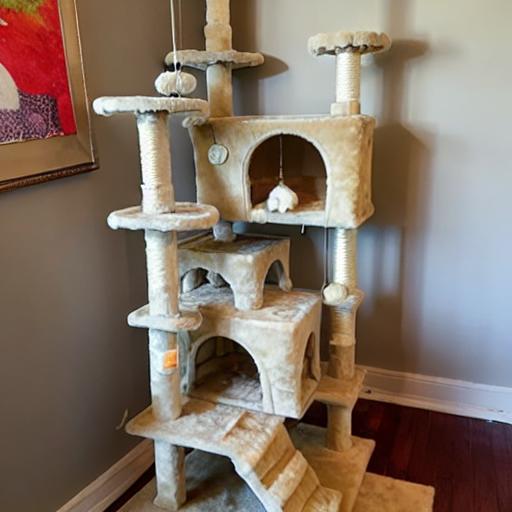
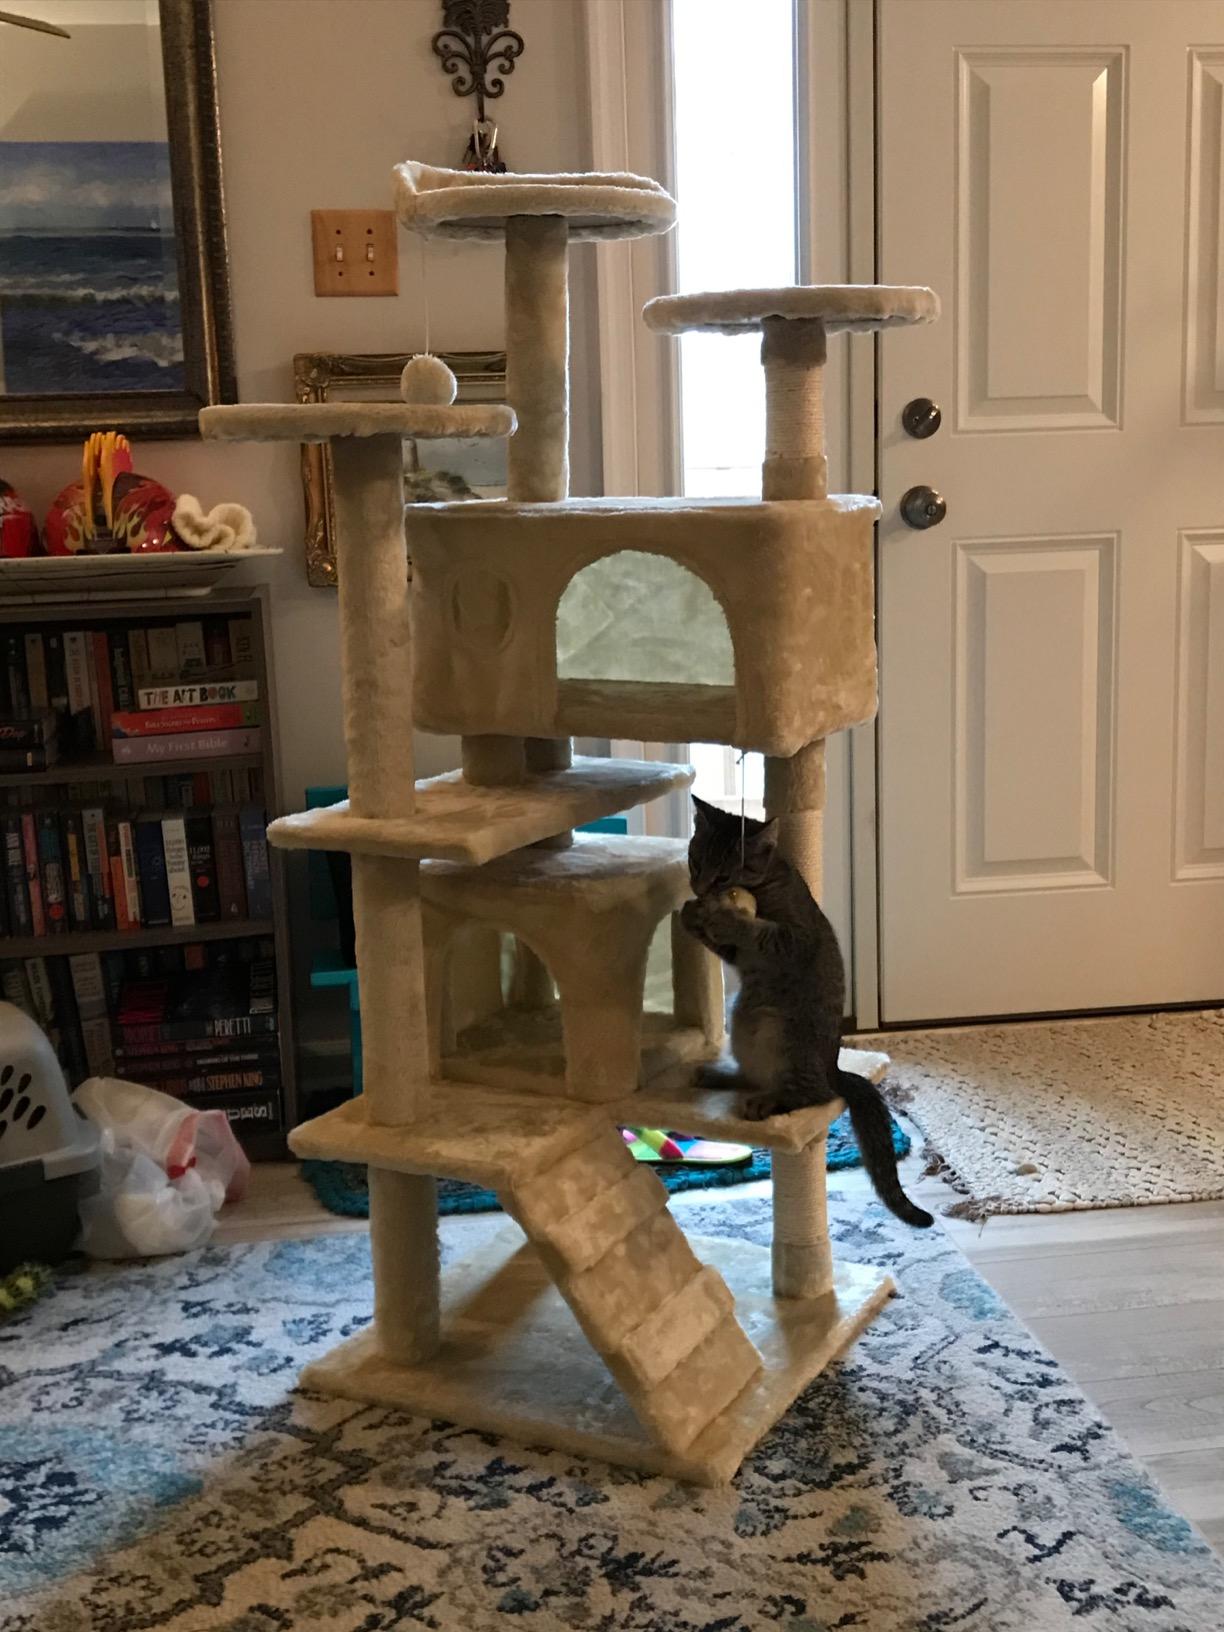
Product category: items_cat tree
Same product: no